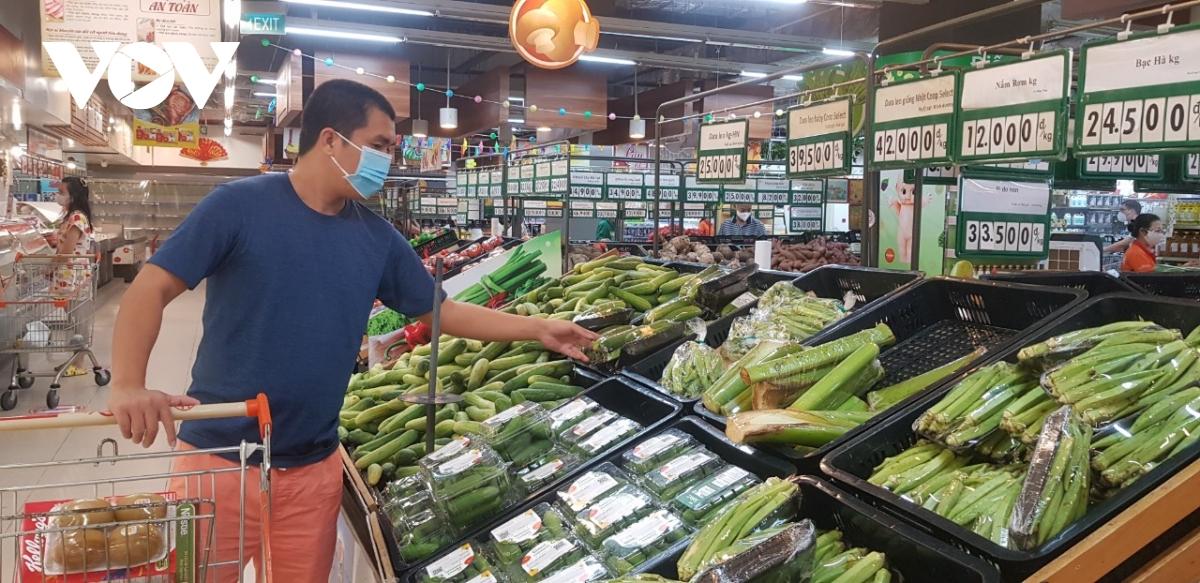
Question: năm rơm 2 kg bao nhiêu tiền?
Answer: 24 000 đồng